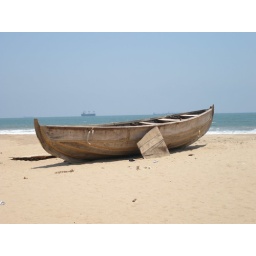
A fishing boat on the beach of yarada in visakhapatnam